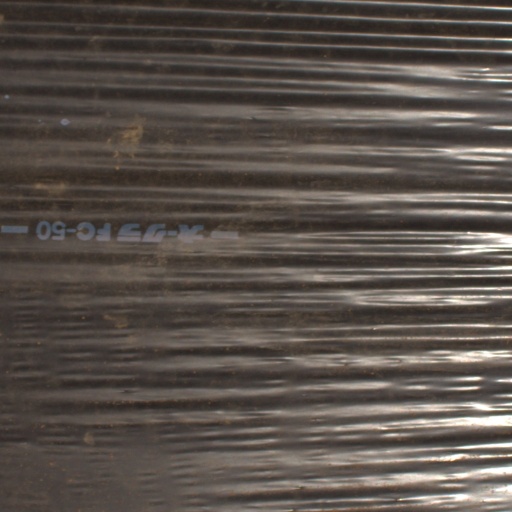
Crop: Jerusalem artichoke